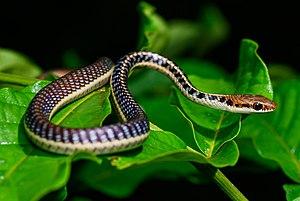
Dendrelaphis subocularis est une espèce de serpents de la famille des Colubridae.